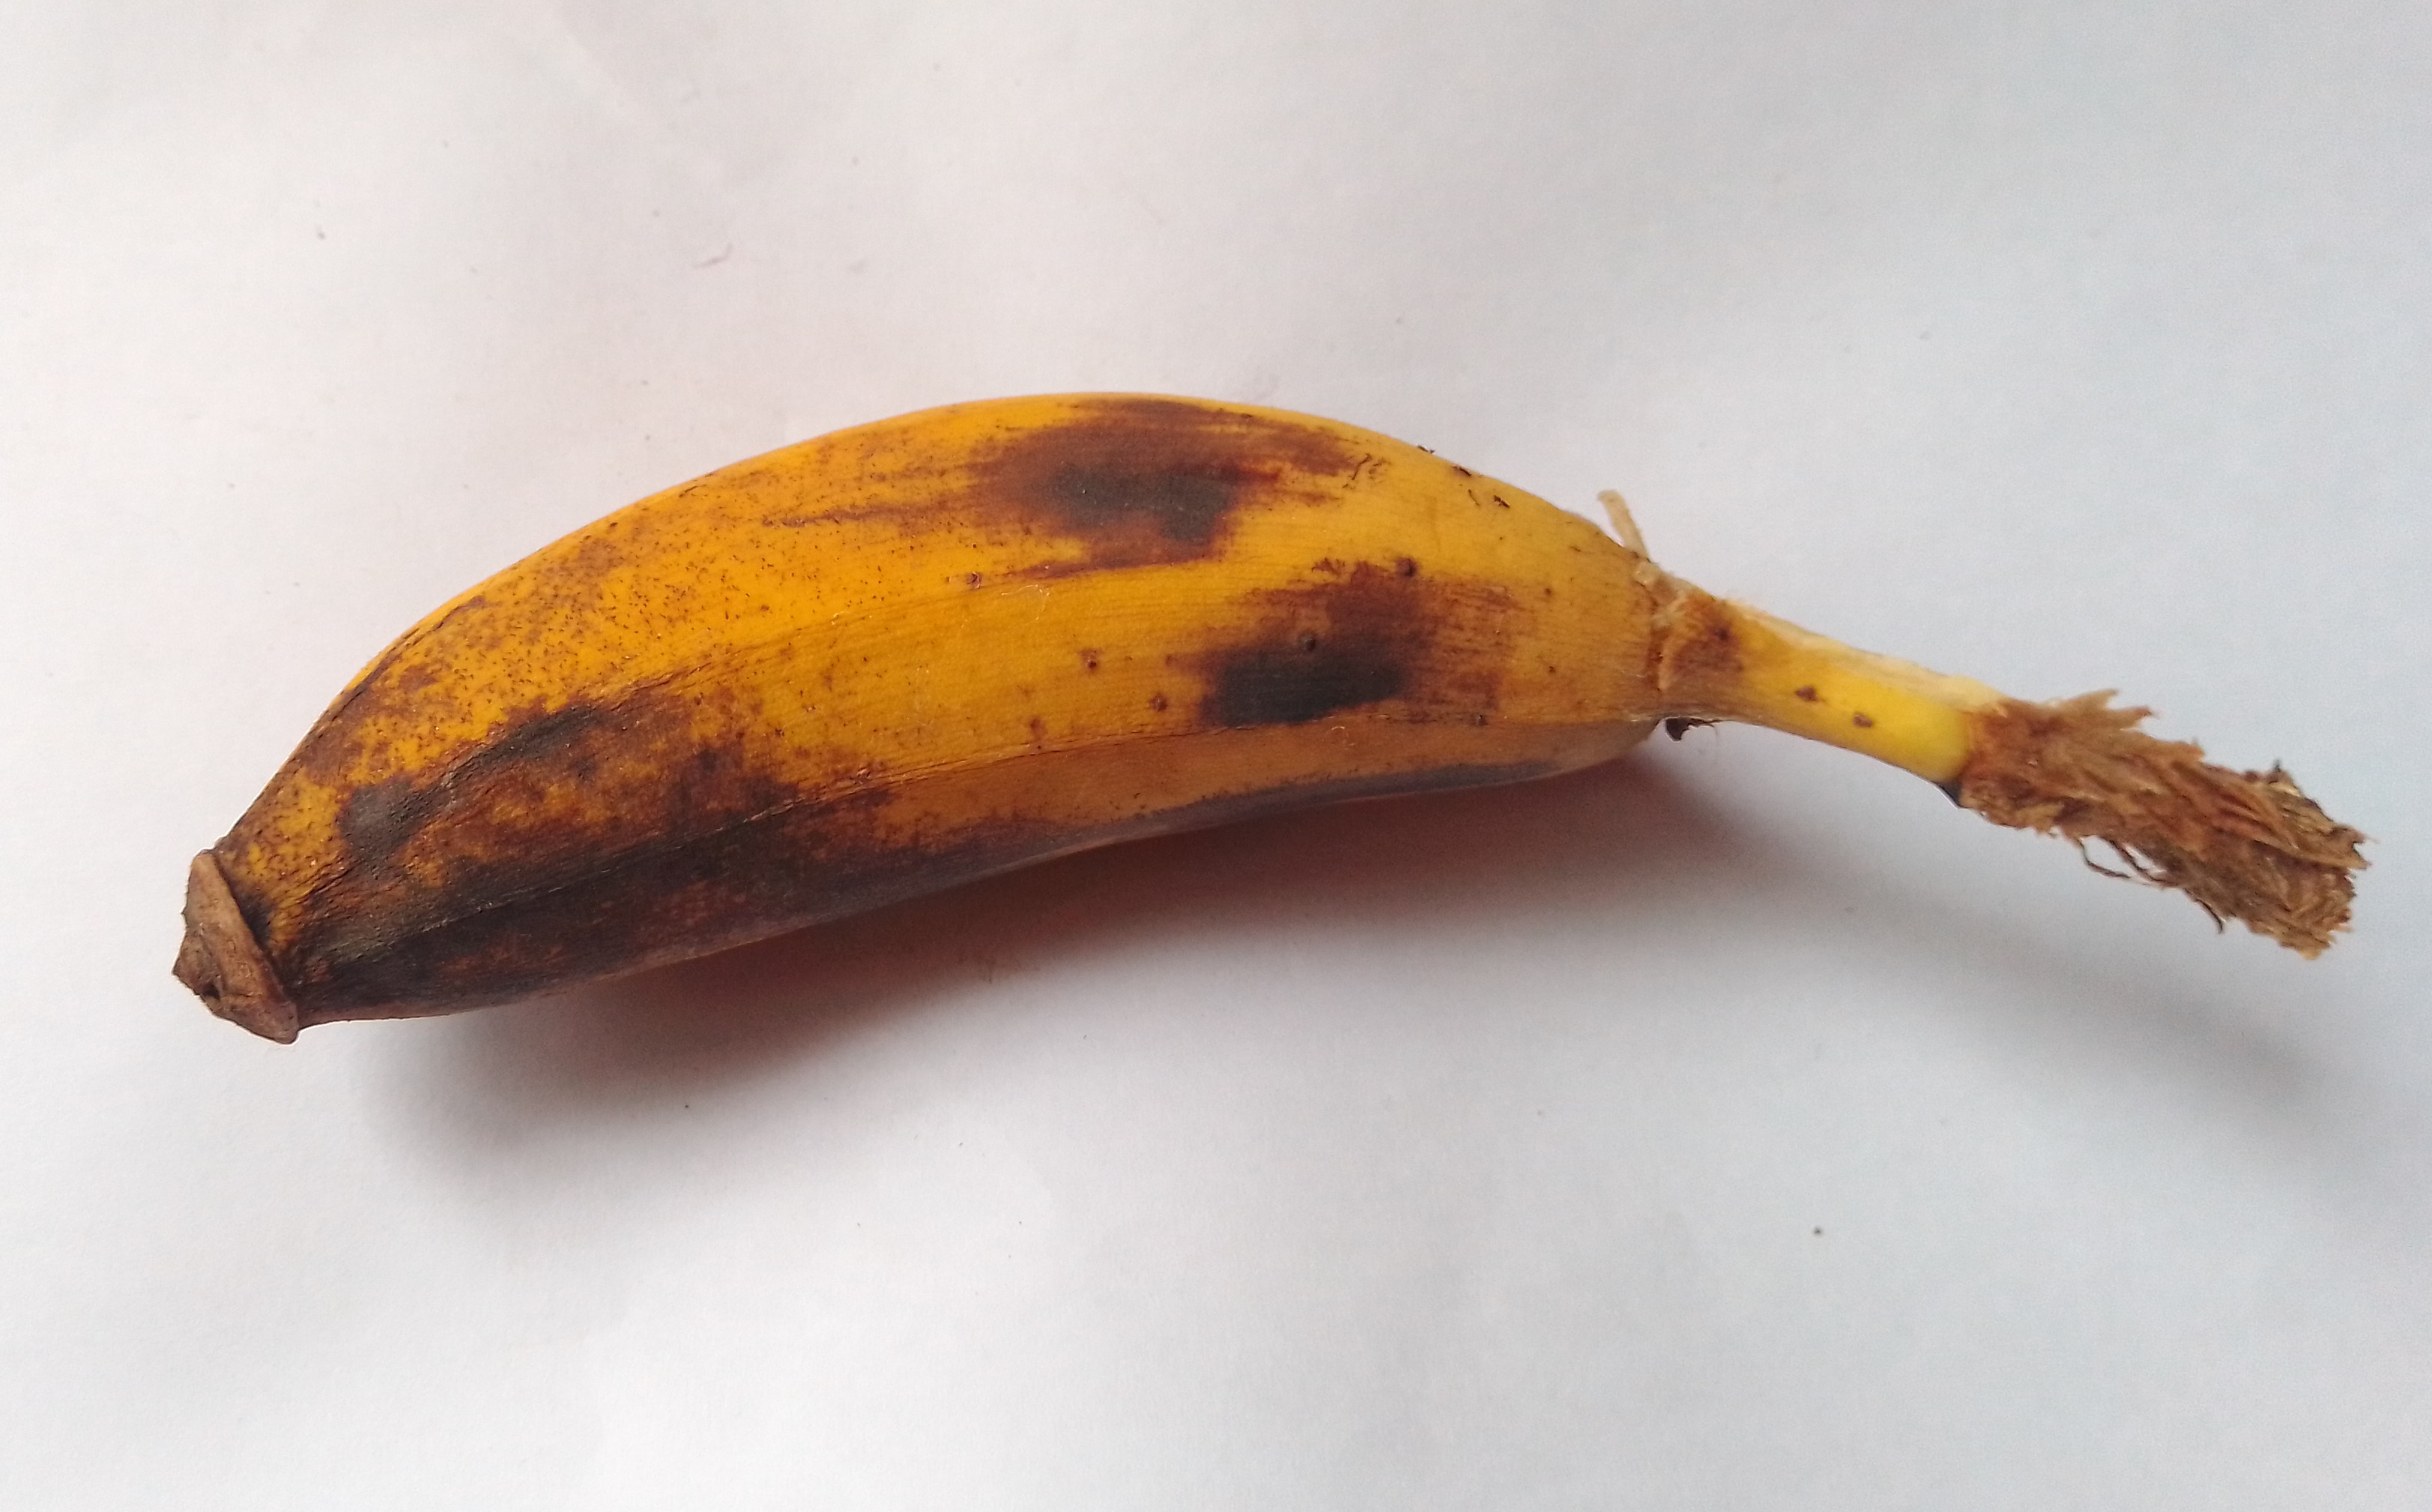
Fruit: banana
Condition: rotten